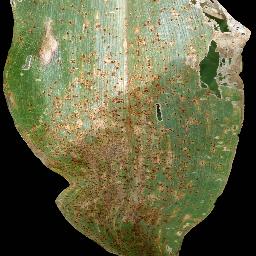
Label: Corn___Common_rust